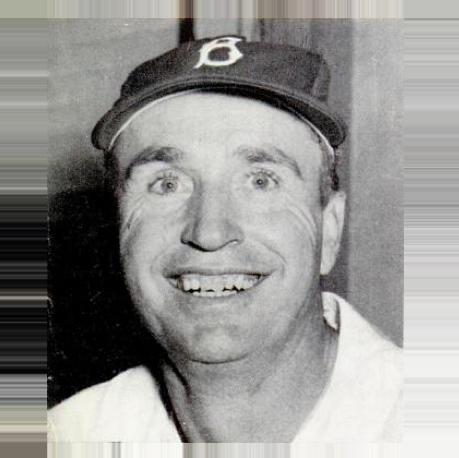
Age: 43